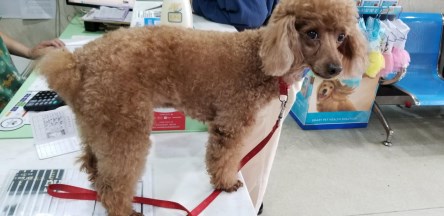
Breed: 2925-n000114-toy_poodle